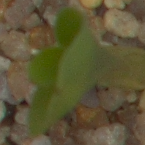
Label: maize